Mysticism

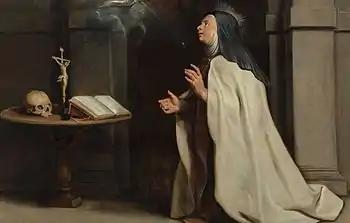
"The Appearance of the Holy Spirit before Saint Teresa of Ávila," Peter Paul Rubens

In the sixteenth and seventeenth century, "mysticism" came to be used as a substantive. This shift was linked to a new discourse in which science and religion were separated.